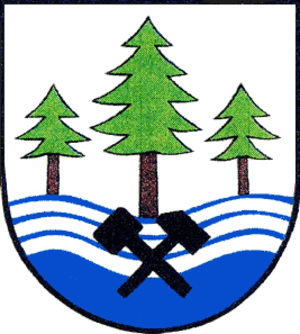
Harra est une municipalité allemande du land de Thuringe, dans l'arrondissement de Saale-Orla, au centre de l'Allemagne. En 2015, sa population est de 841 habitants.